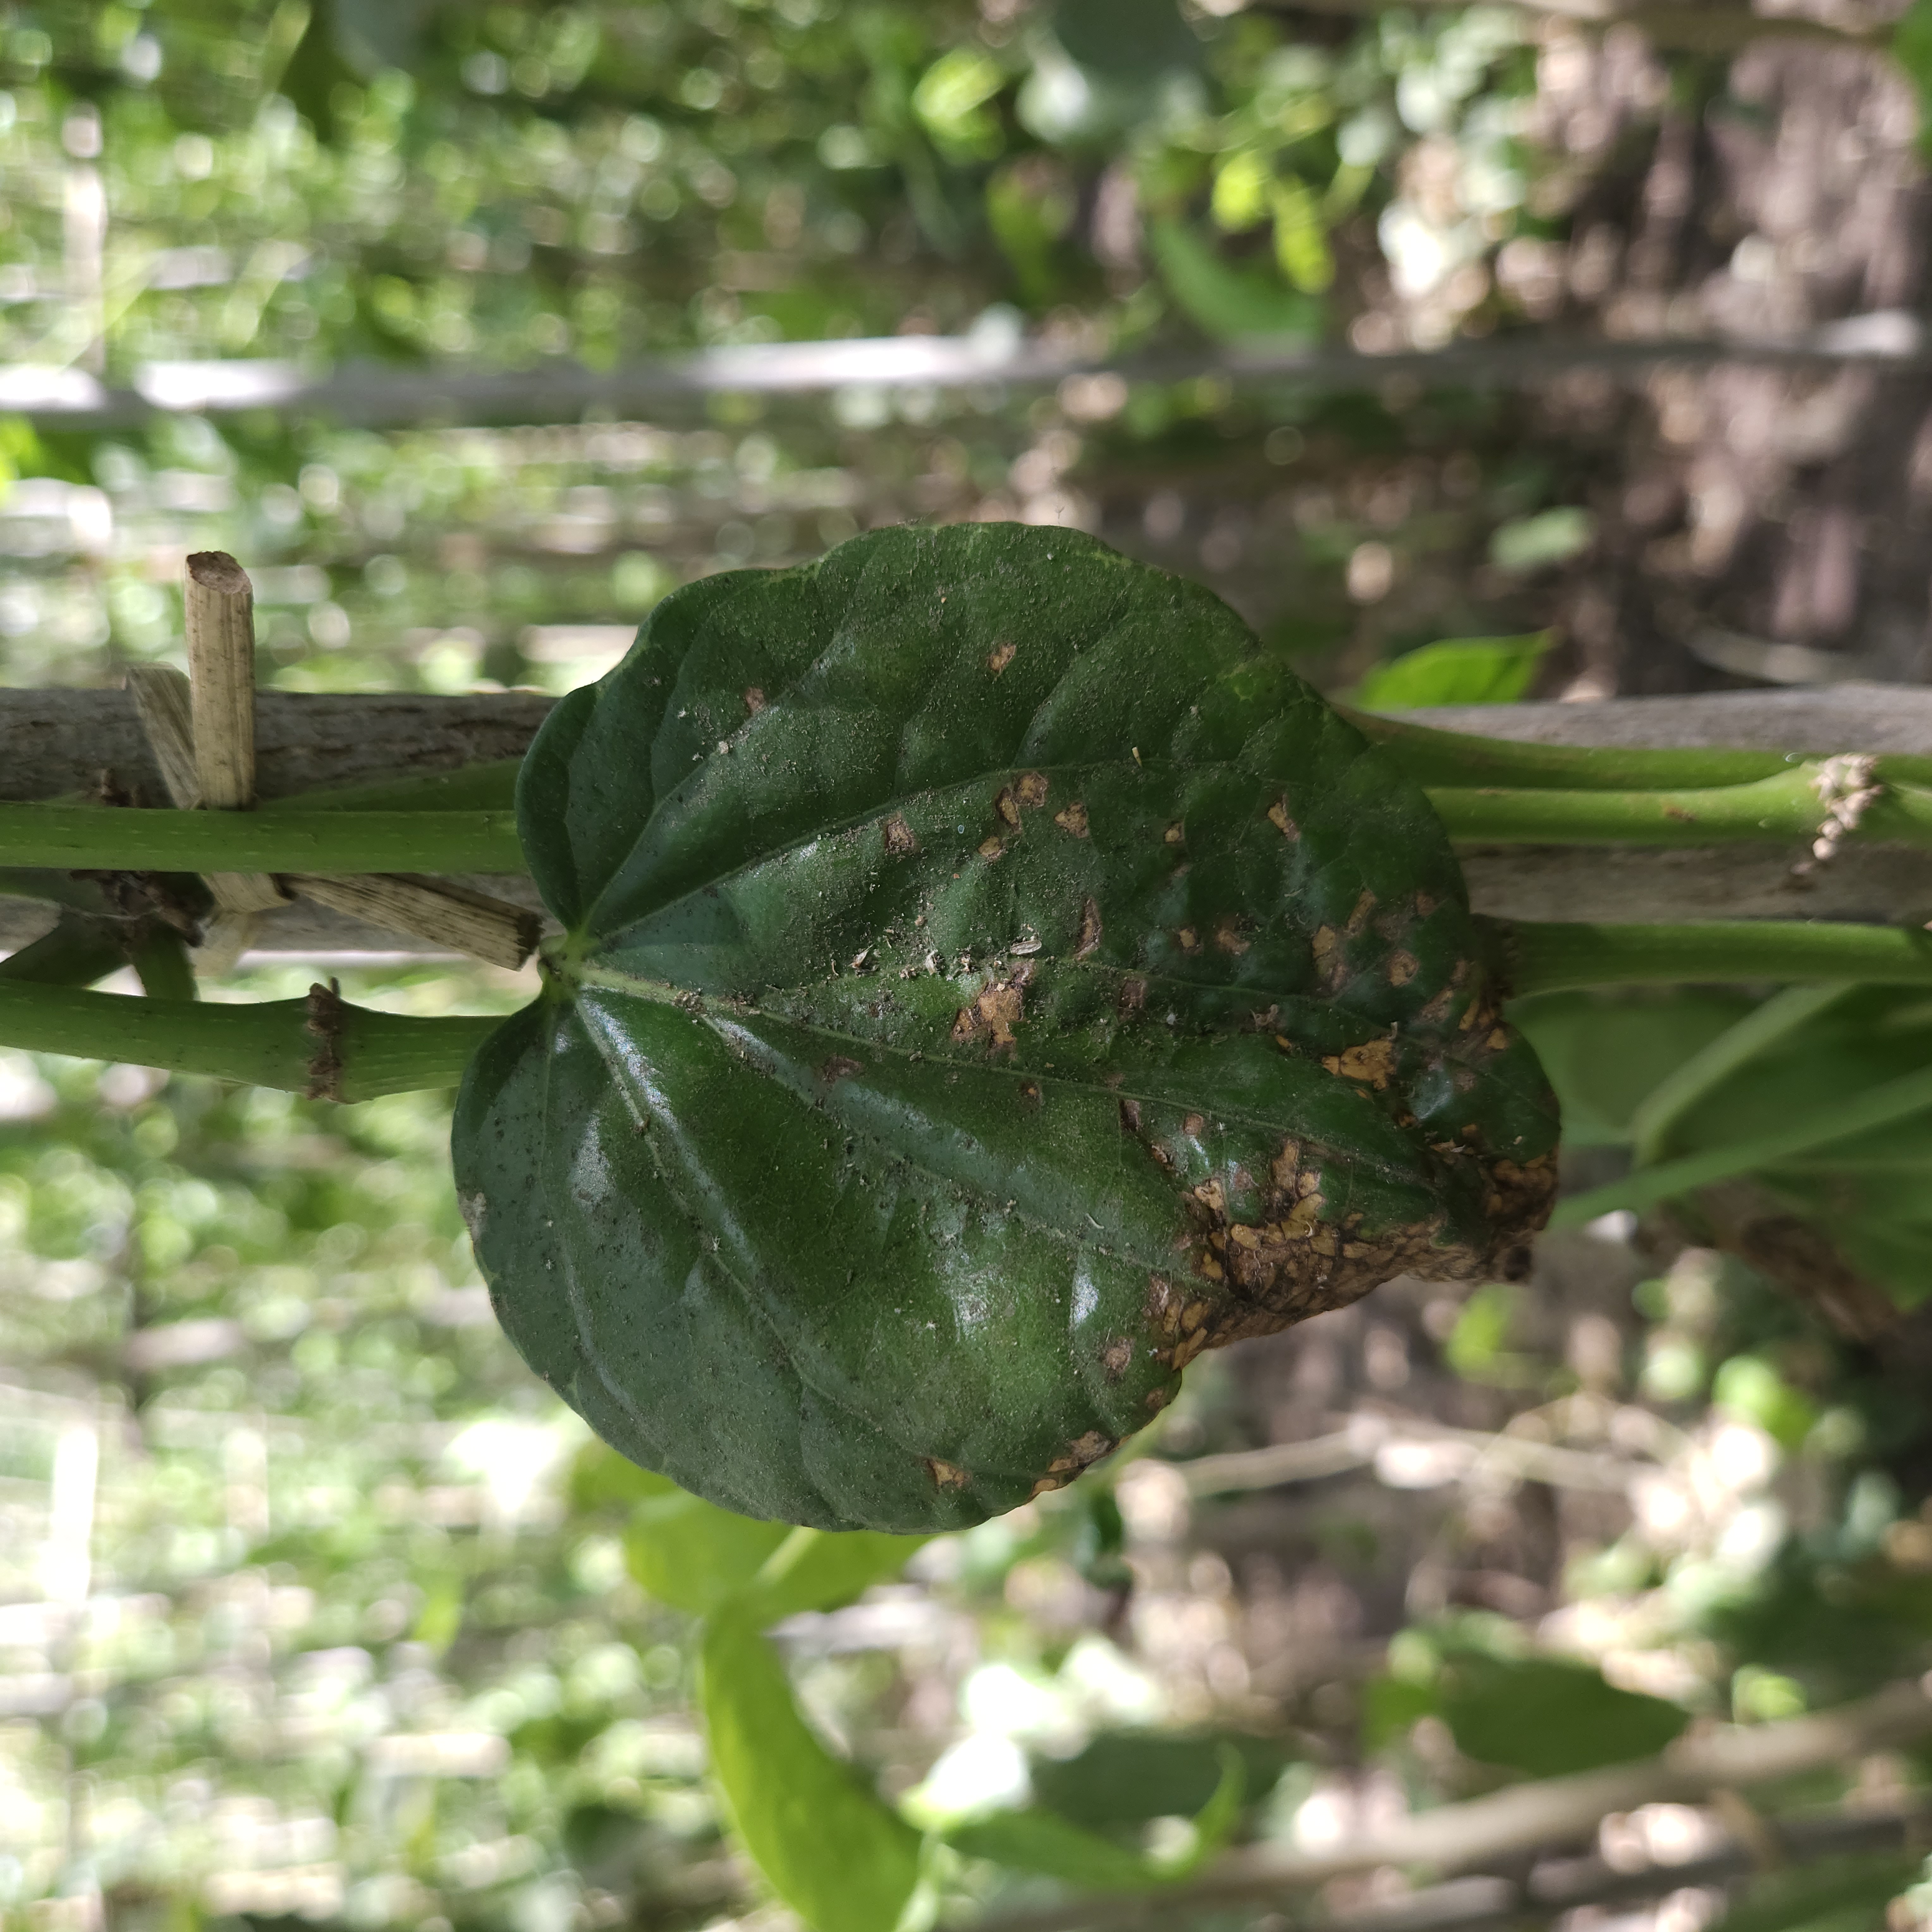
Label: Diseased